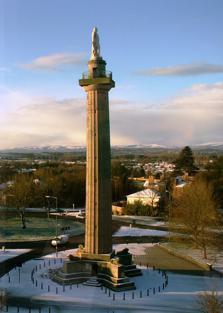
Building: Lord Hill's Column
Country: United Kingdom
Year built: 1816
Doric column monument in Shrewsbury, United Kingdom Lord Hill's Column Lord Hill's Column, Shrewsbury 52°42′15″N 2°43′54″W / 52.7041°N 2.7318°W / 52.7041; -2.7318 Location Shrewsbury , Shropshire Designer Edward Haycock Sr. , Thomas Harrison (architect) , Joseph Panzetta , John Carline Type Victory column Material Grinshill Stone and Coade Stone Height 133 feet 6 inches (40.69 m) Beginning date 1814 Completion date 1816 Dedicated to Rowland Hill, 1st Viscount Hill Lord Hill's Column is a monument located outside of Shropshire Council 's headquarters, Shirehall , in the town of Shrewsbury , Shropshire . It is a column of the Doric order and measures 133 ft 6 in (40.7 m) in height. It commemorates General Rowland Hill, 1st Viscount Hill , with a 17 ft (5.2 m) tall statue standing on the top of the column. The column is shorter than the 44.5m 'Monument to British Liberty' at Gibside , but the combined height of the column and statue is higher in total. The column was built between 1814 and 1816; its diameter is 2 ft (0.6 m) wider than Nelson's Column , and, not including the pedestal, is 15 ft (4.6 m) higher. History The architect was Edward Haycock Snr , with modifications mainly to the pedestal by Thomas Harrison .  The pedestal is square with a pier of buttress at each angle, on which are placed recumbent lions, worked of Grinshill stone (the same as the column) by John Carline of Shrewsbury. The statue of Lord Hill was modelled in Lithodipyra ( Coade stone ) by Joseph Panzetta who worked for Eleanor Coade . The first stone was laid on 27 December 1814 by the Salopian Lodge of Free Masons assisted by deputies from adjoining lodges, on the festival of St. John the Evangelist . The last stone was laid on 18 June 1816, the first anniversary of the Battle of Waterloo . The total expense was 5,972 pounds, 13 shillings and 2 pence (appx. £343,012.16 at 2017 prices ). In 1817, a cantilevered spiral staircase of 172 steps was constructed inside of the column. Each of the 172 balusters carries on its stem a circular medallion on which are cast a letter or letters in upper and lower case spelling out the message: 'This staircase was the gift of John Straphen, the builder, as his donation towards erecting this Column. The first stone of the foundation was laid December 27, 1814, and completed June 18th, 1816, the anniversary of the glorious battle of Waterloo.' Following his death in 1842, Lord Hill bequeathed five guineas per annum to the person in charge of the column, ten guineas per annum for lighting it and a further ten guineas per annum to "the person who has charge of such light". The structure once stood at the centre of the crossroads there, but the junction is now set aside from the column. Originally, the base of the column was surrounded by an iron railing, however this was later removed. The column also gives its name to a ward of the Shrewsbury Town Council , known simply as "Column" ward and to the Bayston Hill, Column and Sutton ward of Shropshire Council .  It is possible to climb within the column using steps to reach the top. Recent history The column has been listed by English Heritage as a Grade II* structure. In early 2013, the column's state deteriorated following harsh winter weather and heavy winds. Falling debris from the statue resulted in it being cordoned off to the public. In May 2013, Shropshire Council sought the best solution to the falling debris from the statue caused by heavy winds. As a landmark of historical significance for Shrewsbury, its preservation and restoration was said by some, such as English Heritage , to be of paramount importance. Work to restore the column totalled £350,000. Following restoration work, the column was opened to the public during the summer and autumn of 2015 as part of the bicentenary of the Battle of Waterloo . The Column was also open in 2016 thanks to the work of the Friends of Lord Hill's Column. In March 2019, the statue of Lord Hill was again found to have suffered damage as a result of strong winds and freezing weather. An inspection revealed that the damage was not as bad as was witnessed in 2013. Repair work was planned to commence between May and June at a cost of £10,000, however this was pushed back to autumn 2019 and was again delayed until a future date. The work was set to commence in May 2020. Talks began in June 2019 between Shropshire Council and Friends of Lord Hill Column regarding the construction of a £500,000 replacement statue. In March 2021, Shropshire Council announced they were seeking a specialist consultant to lead a fundraising drive in order to raise the £500,000 needed to construct a replica statue. Should such a statue be created, it was expected to be erected by 2022 in order to mark the 250th anniversary of Lord Hill's birth. On 3 May 2022, protest group Extinction Rebellion unfurled a 20m long banner from the top of the column bearing the words 'Climate Crisis Act Now'. See also Listed buildings in Shrewsbury (outer areas) List of works by Thomas Harrison Tenantry Column - Doric column in Alnwick , Northumberland Perry's Victory and International Peace Memorial - Doric column in Put-in-Bay . Ohio . Tallest Doric column in the world. References